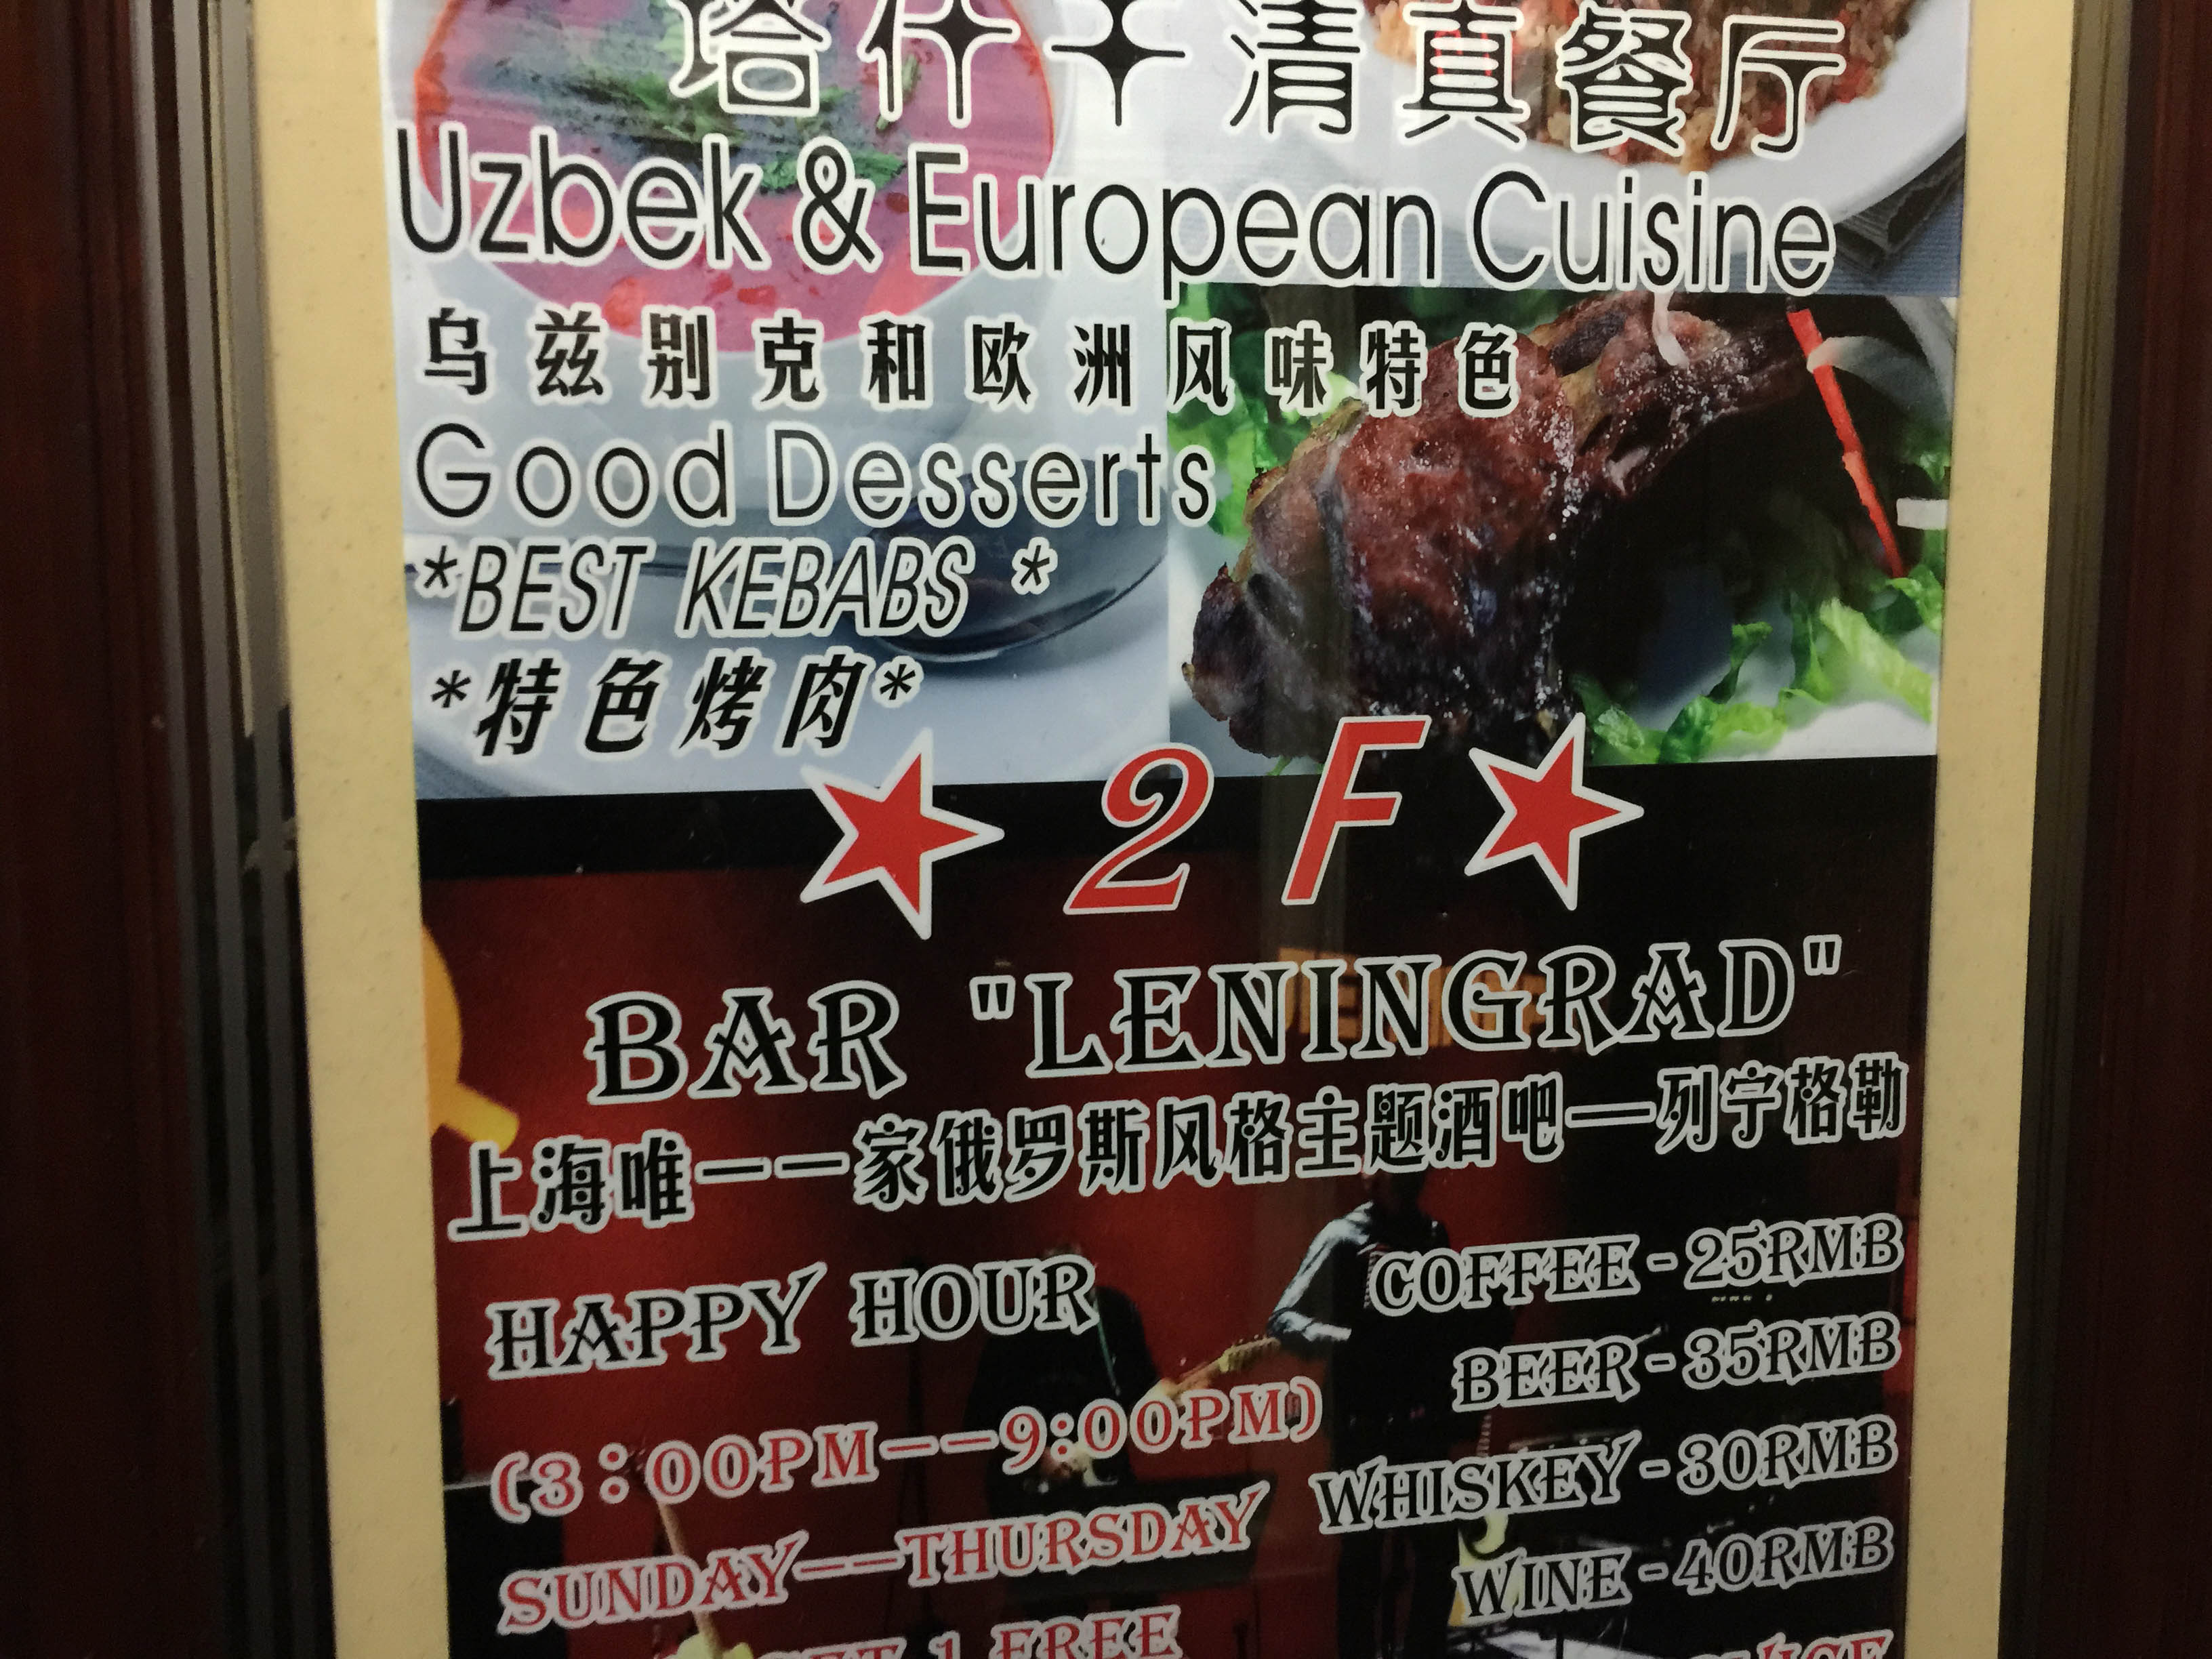
advertising, sign, food, banner, drink, poster, sense